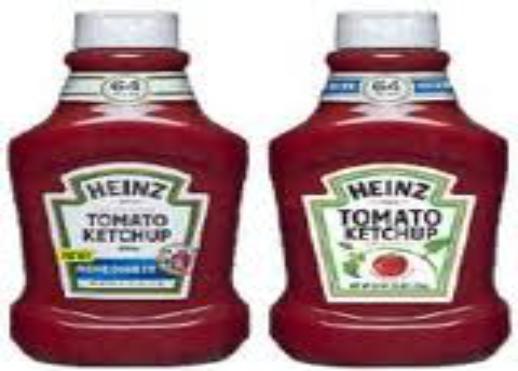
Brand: H. J. Heinz
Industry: Food